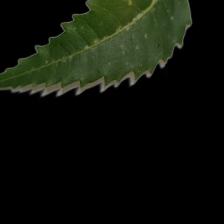
Plant: Neem